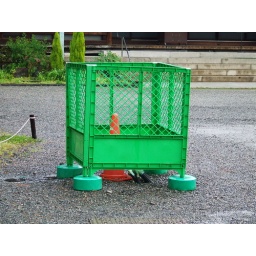
I just love the green fence around the orange cone